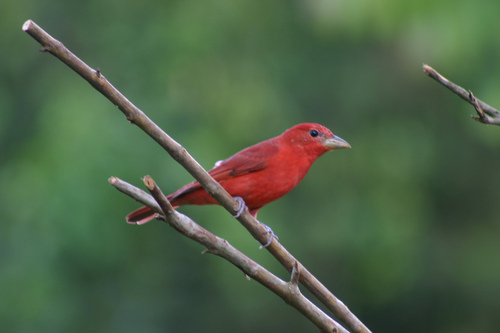
small all red bird, with some black accents on the wings, black eyes, brown beak.
this bird has a red belly and a red breast.
this bright red bird has darker red wings and tail, with bluish gray feet and bill.
a very tiny bird, whose body is bright red, feet a light orchid color, and whose bill is whitish gray.
this is a red bird with a gray bill and a black eyering
this small bird has over all color of red with darker streaks along the wing edges, beak is pointed and averages half the length of the head.
this bird has wings that are red and has a white billa small red bird, with a small pointed bill.
this bright red, smaller bird, has a very thick, wide bill.
this small red bird has and long tail and a short pointed beak.
Species: Summer Tanager